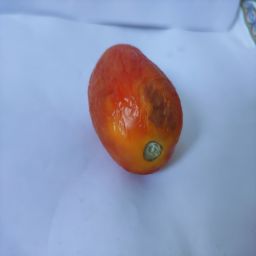
Crop: Tomato
Quality: Old